Shiodome Station

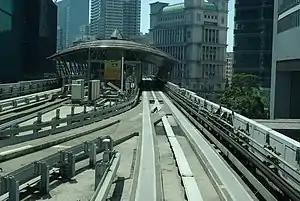
Yurikamome station building

is a railway station in Minato, Tokyo, Japan. It serves as an interchange for the Toei Ōedo Line (E-19) and Yurikamome (U-02).